Land Conservancy of San Luis Obispo County

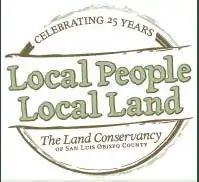
Land Conservancy Logo

The Land Conservancy of San Luis Obispo County (LCSLO) is a non-profit land trust organization that has been operating in San Luis Obispo County, California since 1984. The LCSLO is dedicated to voluntary, collaborative preservation, and improvement of lands that hold significant scenic, agricultural, habitat, and cultural values. Their work aims to benefit both local communities and wildlife.